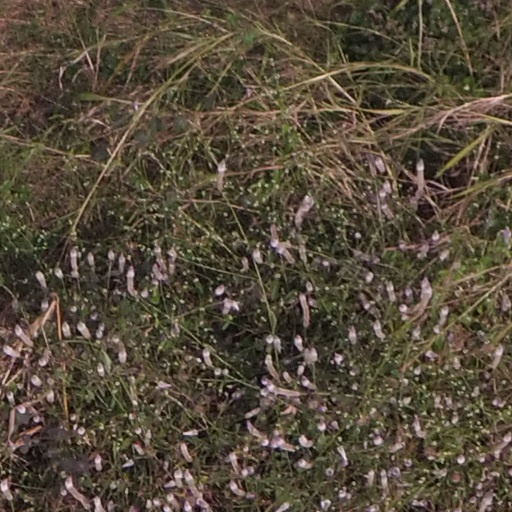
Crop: maize; corn